List of awards and honors received by Sandra Day O'Connor

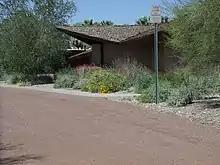
O'Connor's house was moved from Paradise Valley, Ariz., to Tempe's Papago Park.

'Liberty lies in the hearts of men and women. When it dies there, no constitution, no law, no court can save it.' But our understanding today must go beyond the recognition that ‘liberty lies in (our) hearts’ to the further recognition that only citizens with knowledge about the content and meaning of our constitutional guarantees of liberty are likely to cherish those concepts."